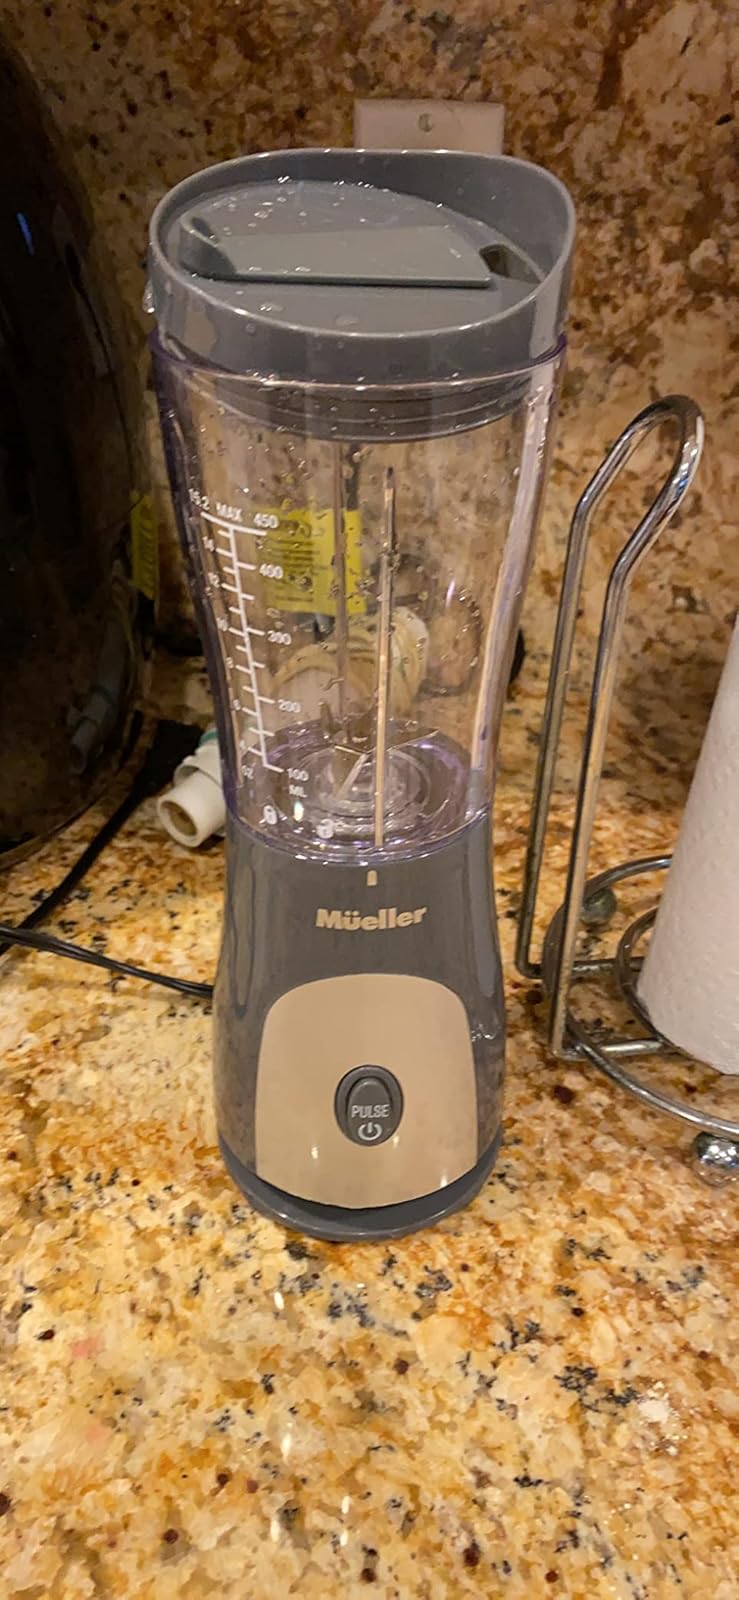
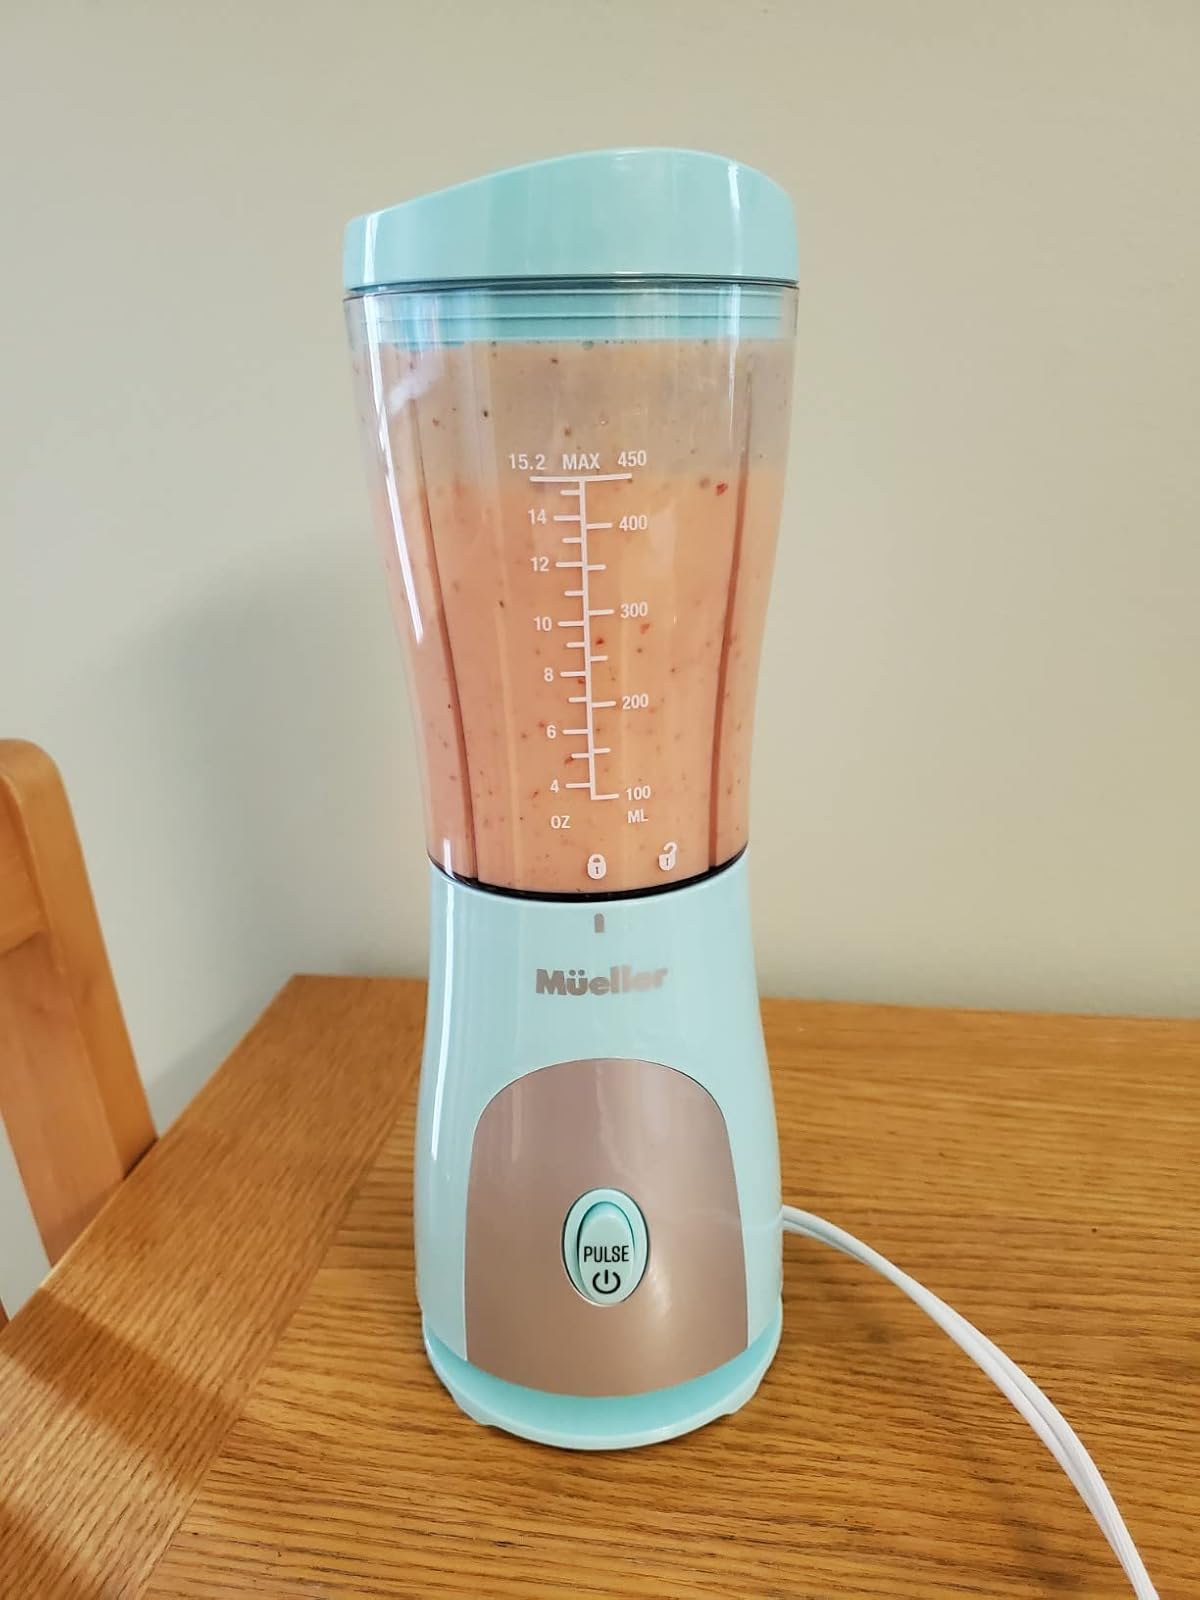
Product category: items_blender
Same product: no